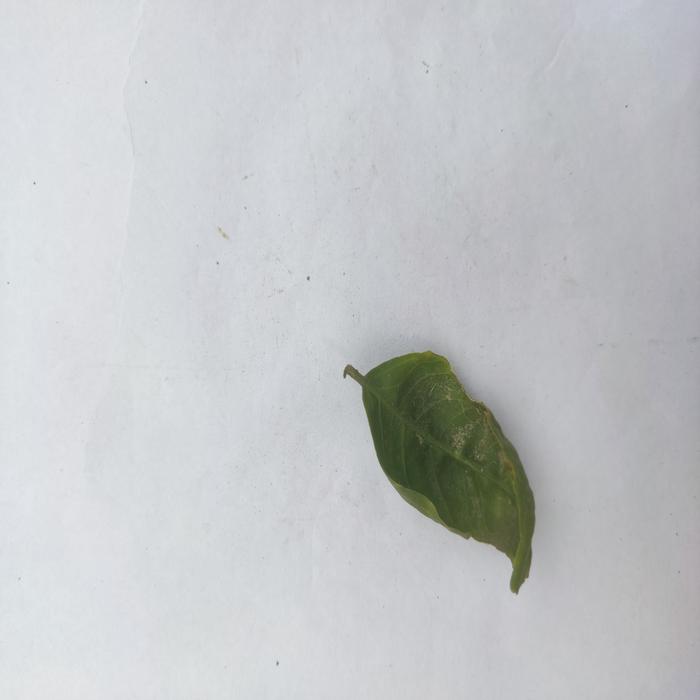
Crop: Aegle Marmelos
Leaf condition: Leaf_Curl